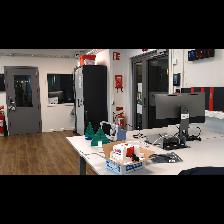
Label: NonHuman